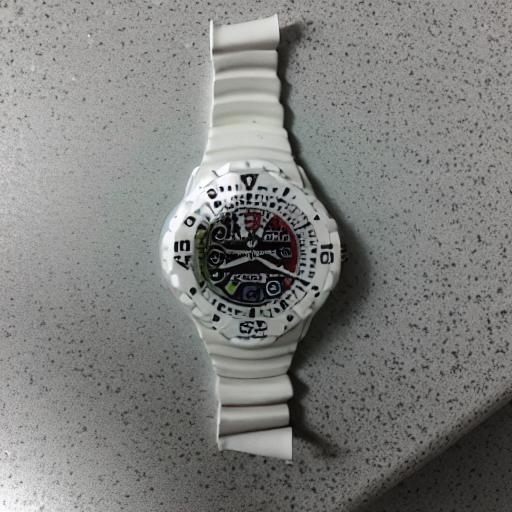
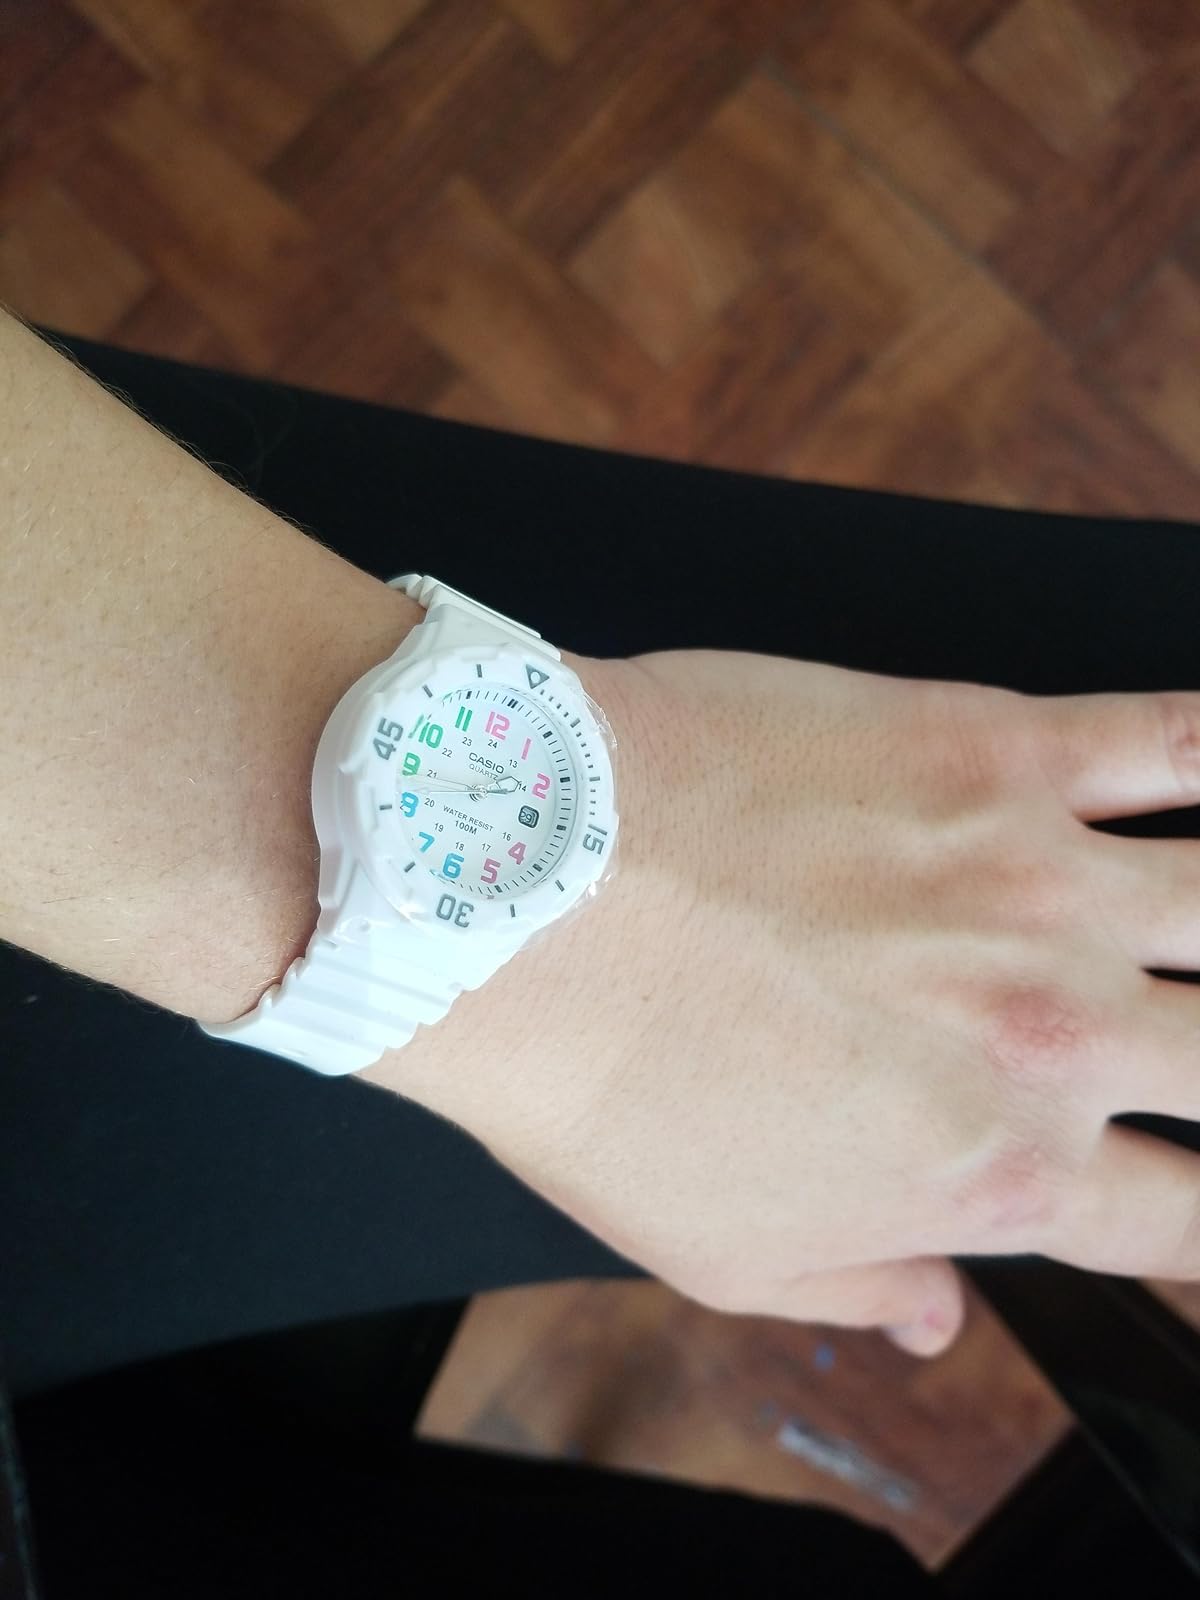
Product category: accessories_watch
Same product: no